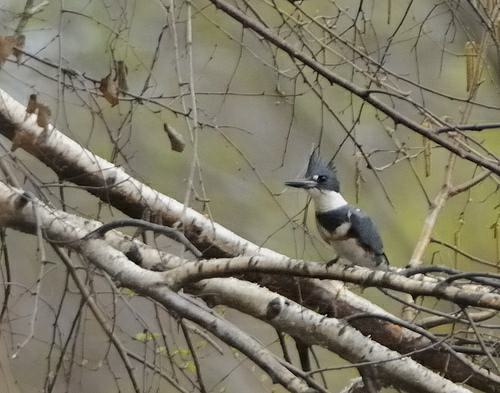
A photo of a belted kingfisher